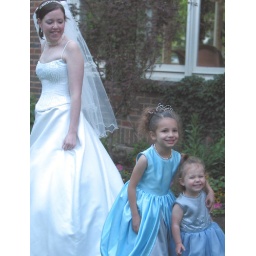
lovely in blue and white